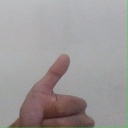
अक्षर: थ